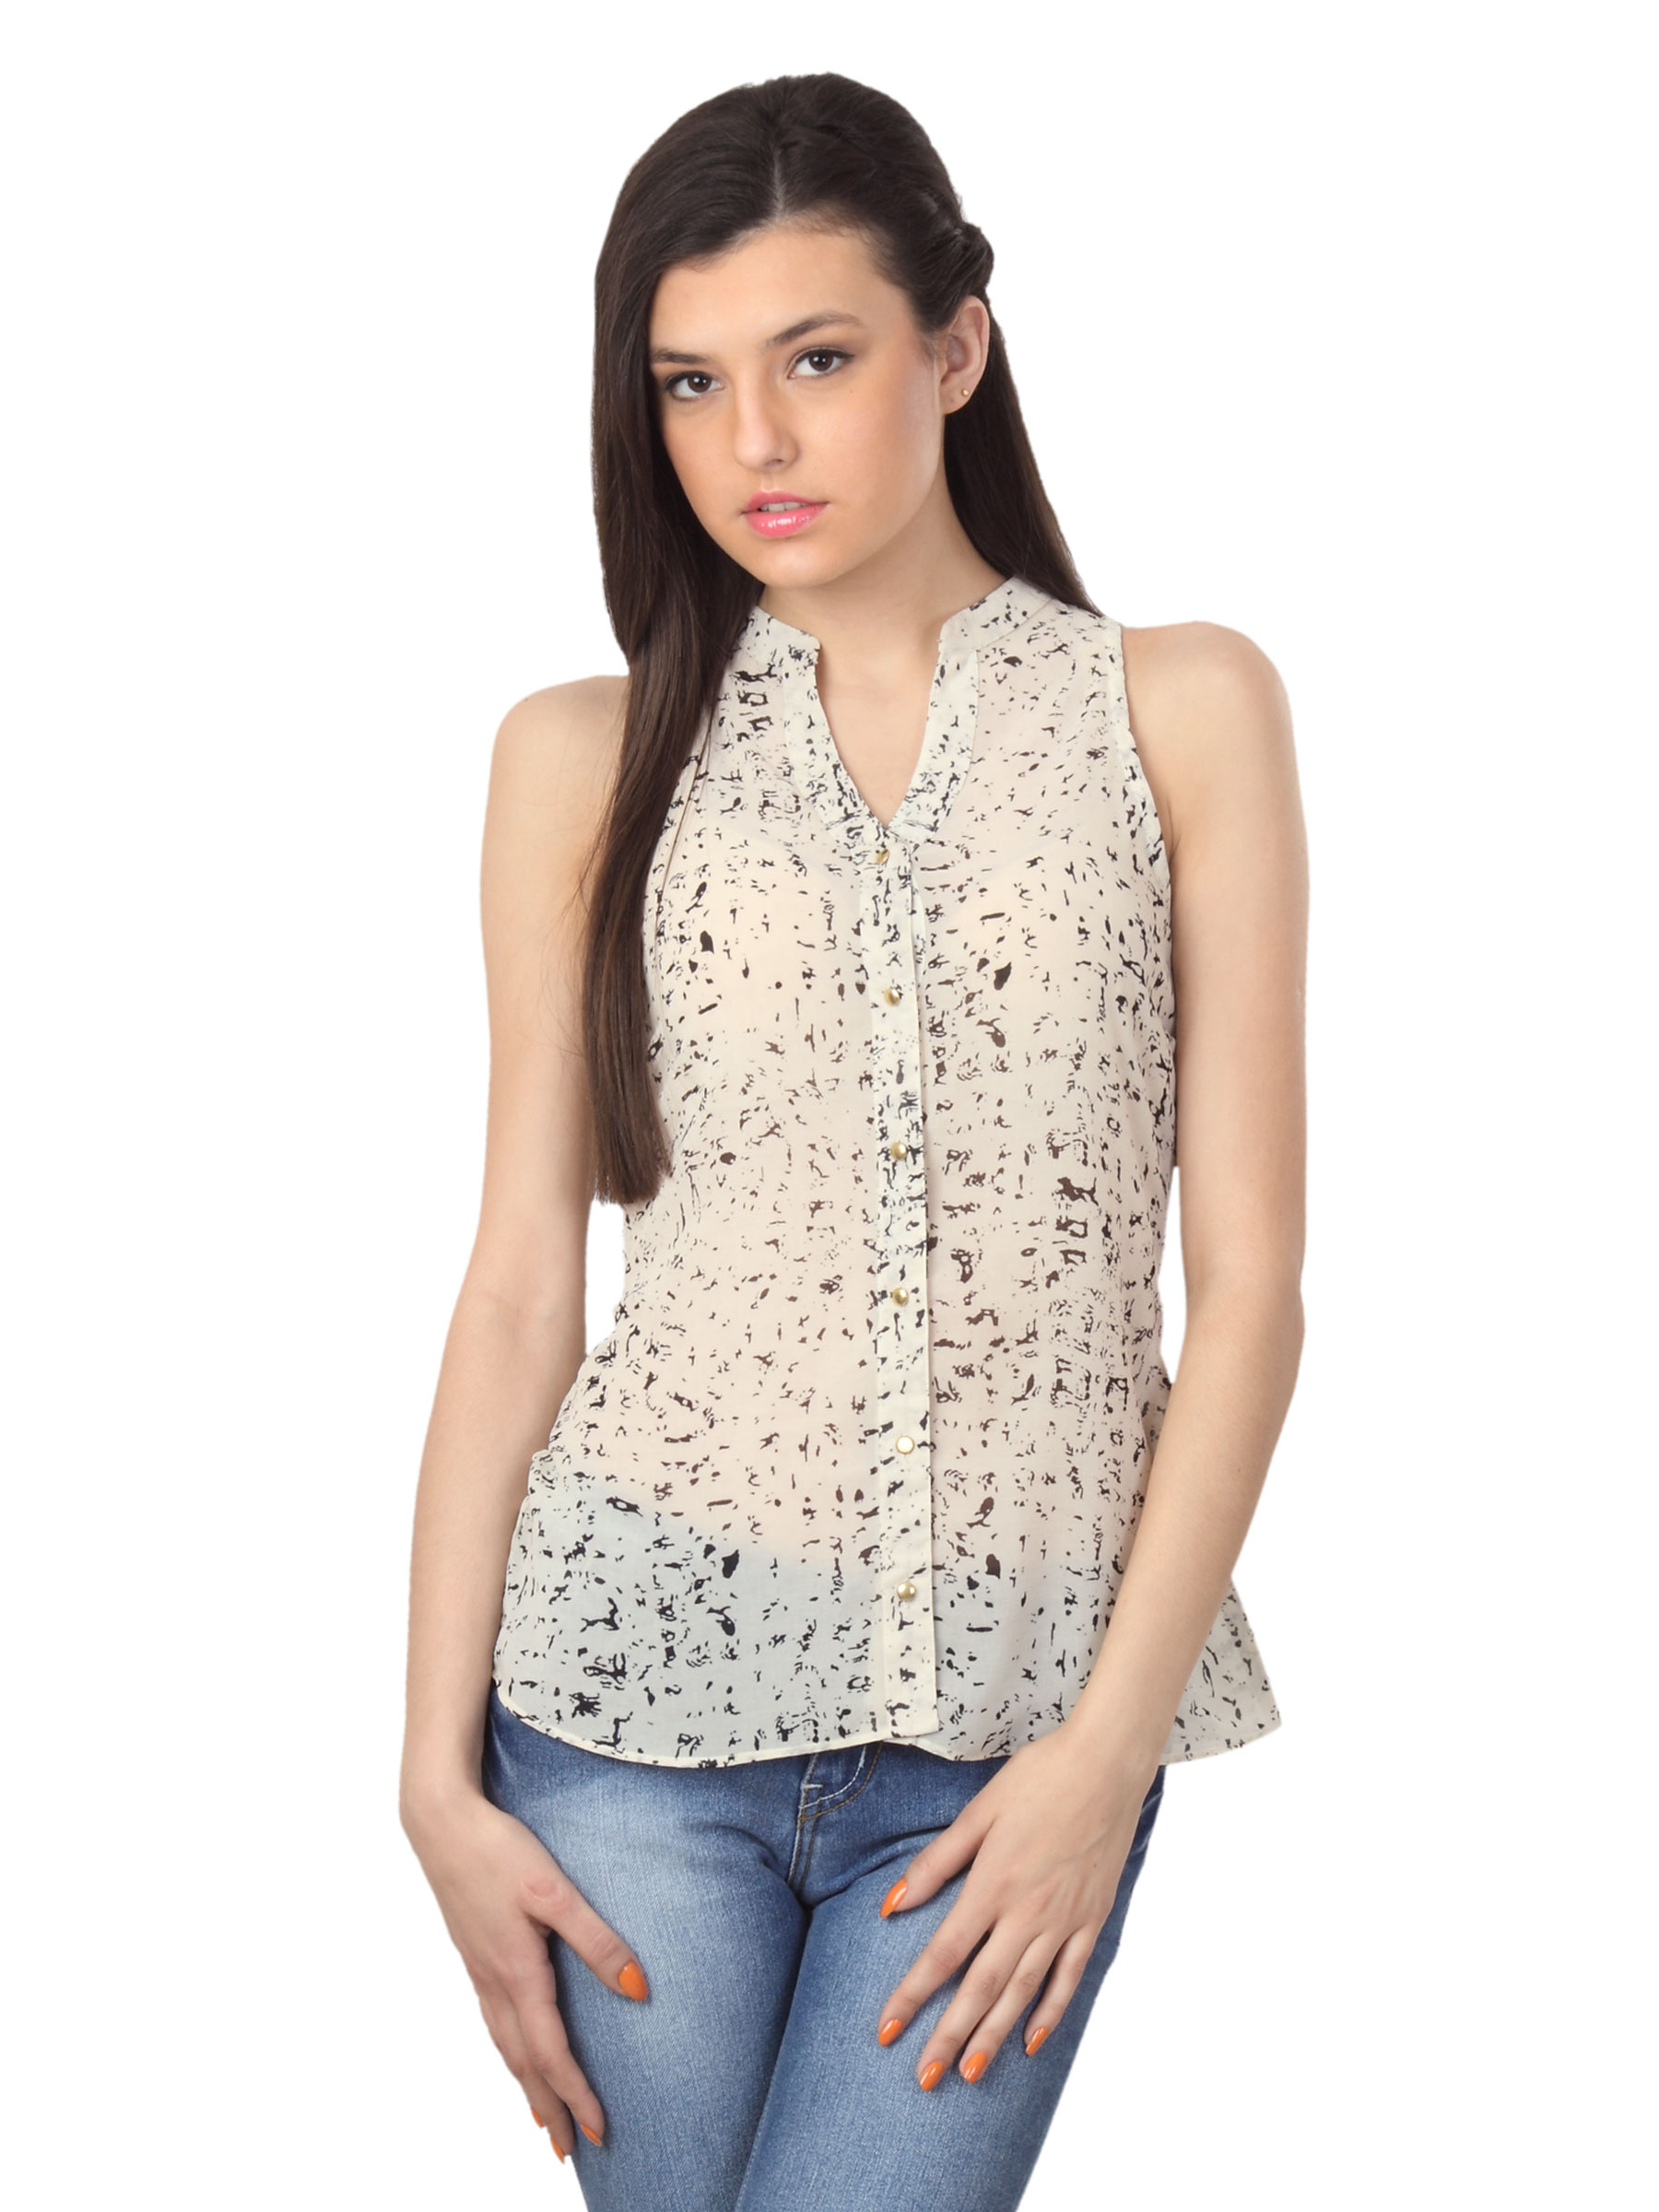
Femella Women Petal Black Shirt
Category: Apparel / Topwear / Shirts
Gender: Women
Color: Black
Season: Summer 2012
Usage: Casual